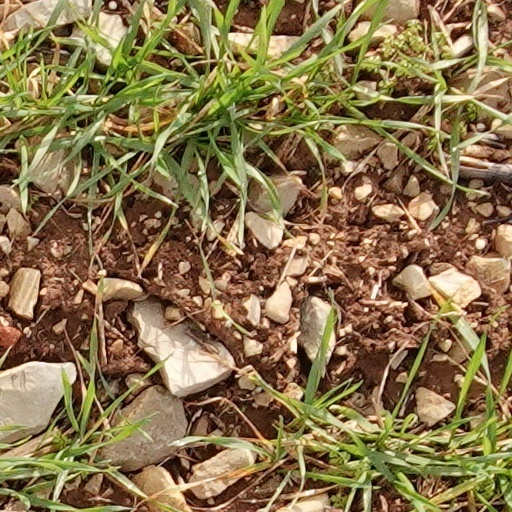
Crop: wheat